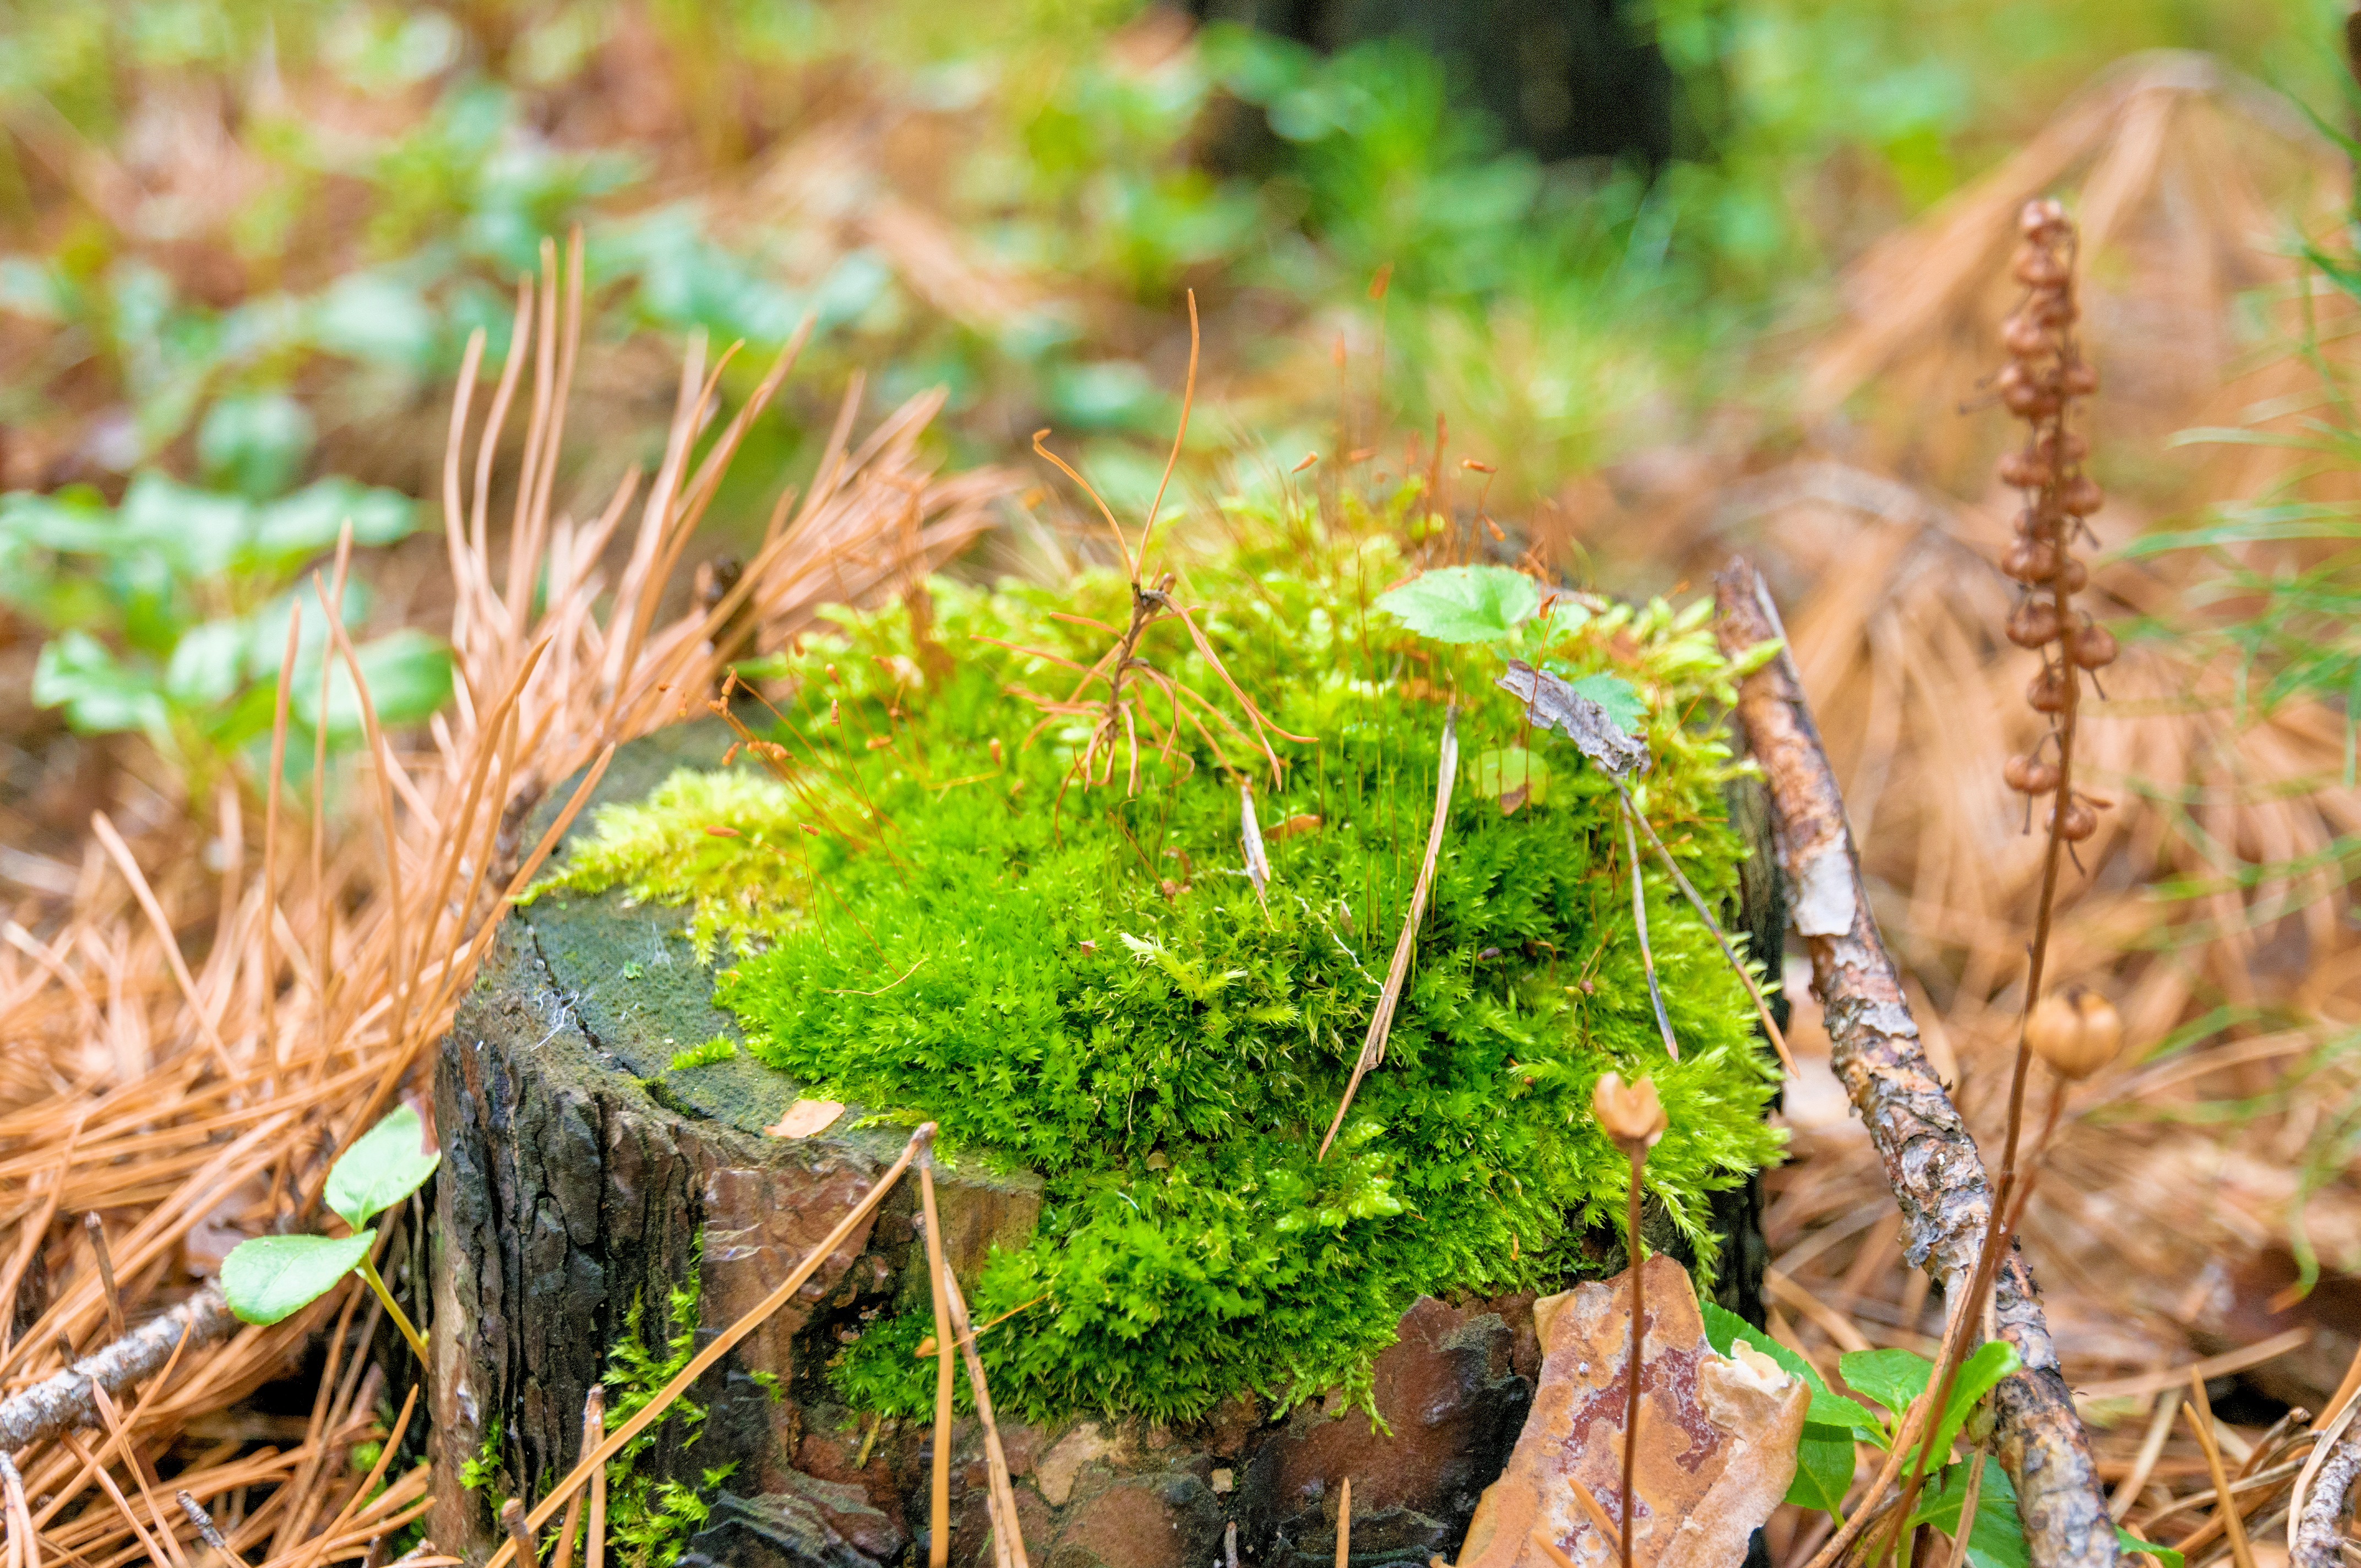
natural, terrestrial plant, non vascular land plant, moss, grass family, groundcover, algae, vascular plant, green algae, natural material, liverwort, antarctic flora, chlorophyta